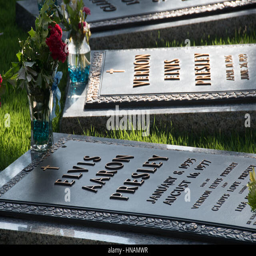
the grave of blues artist